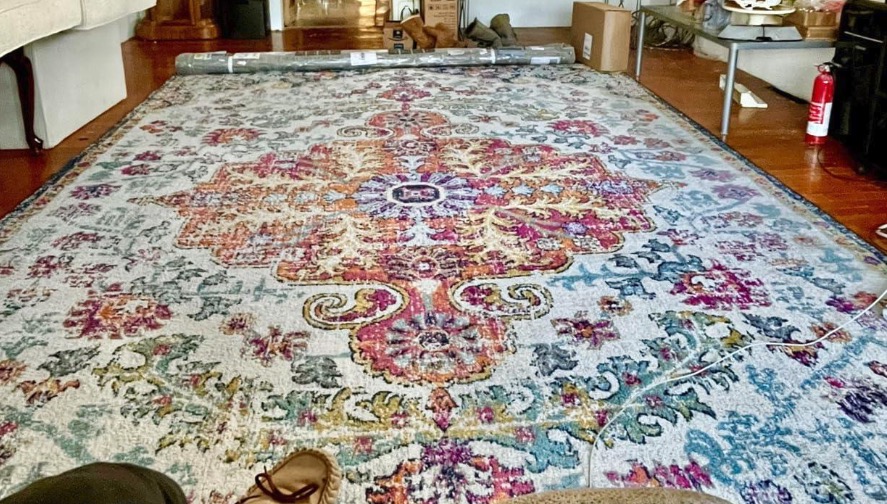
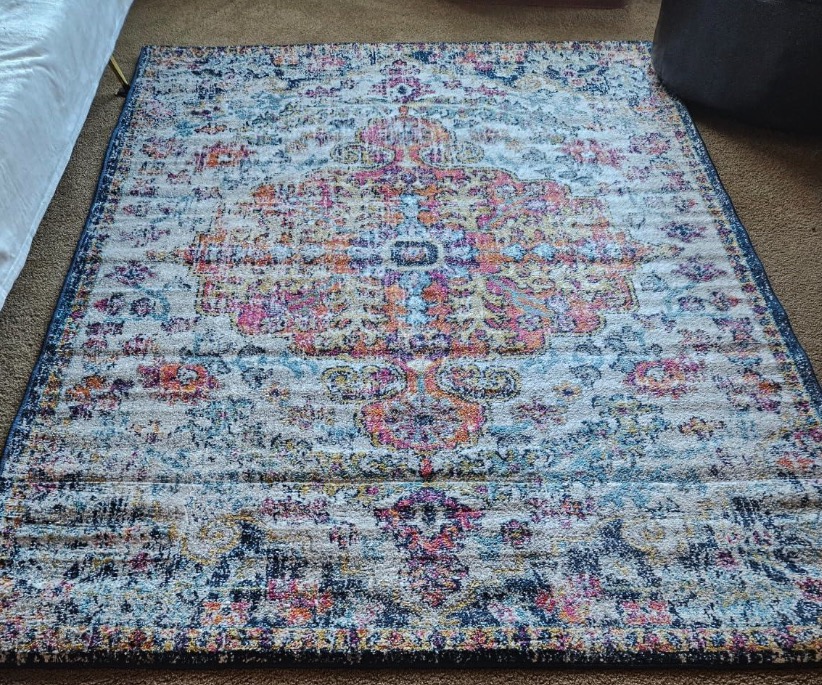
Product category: misc
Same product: yes